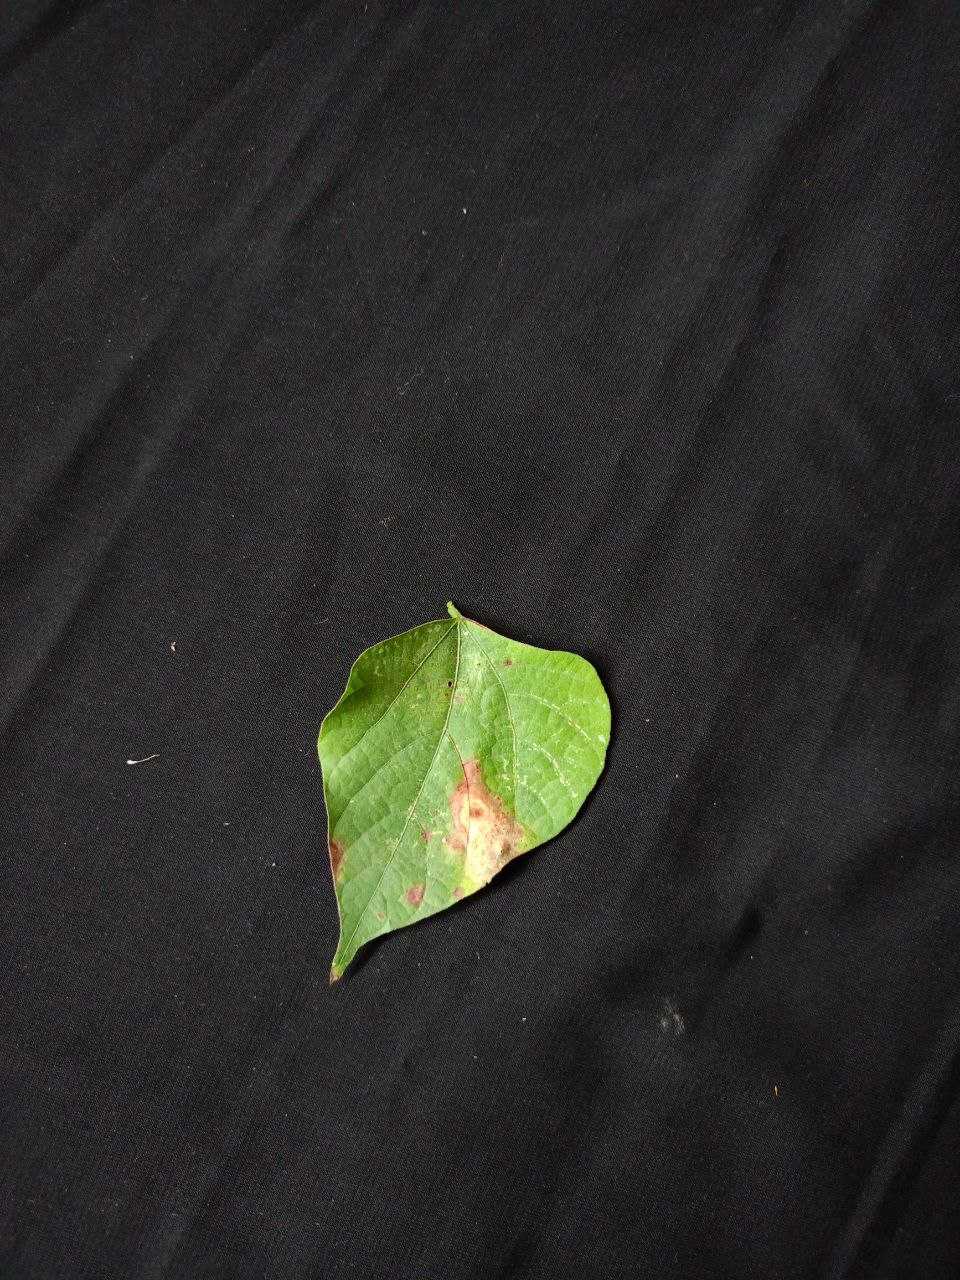
Crop: bean
Leaf condition: Blight